Sandan-kyō

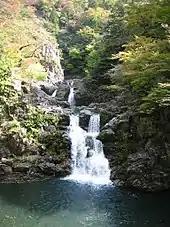
Sandandaki Falls in Sandan-kyō

Sandan-kyō is a 16-kilometer long ravine in the Nishi-Chugoku Sanchi Quasi-National Park in Akiōta, Hiroshima, in southwestern Japan. Through it runs the Shibaki River, one of the Ōta River's tributaries. Sandan-kyō is known for its autumn foliage.